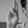
ASL letter: U